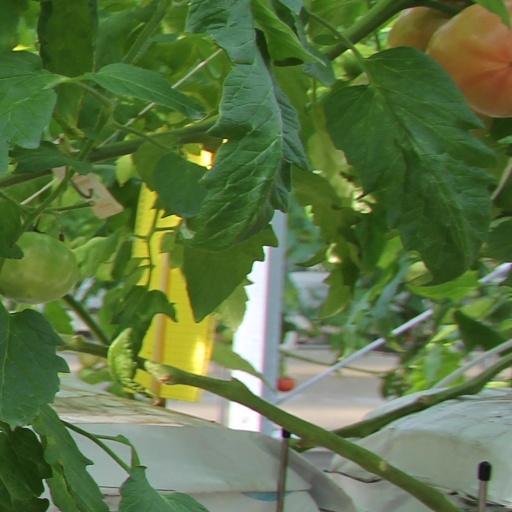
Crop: tomato